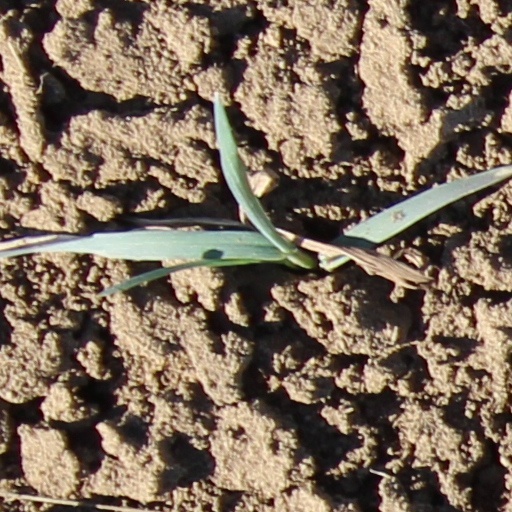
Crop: wheat